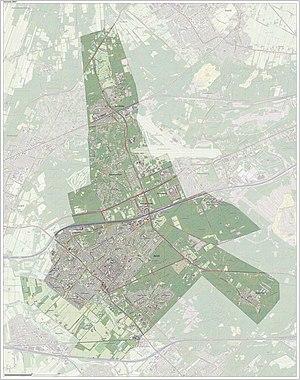
Zeist est une commune néerlandaise située en province d'Utrecht. Lors du recensement de 2017, elle compte 63 148 habitants. Outre le centre urbain de Zeist, la commune est constituée des villages d'Austerlitz, Bosch en Duin, Den Dolder et Huis ter Heide.